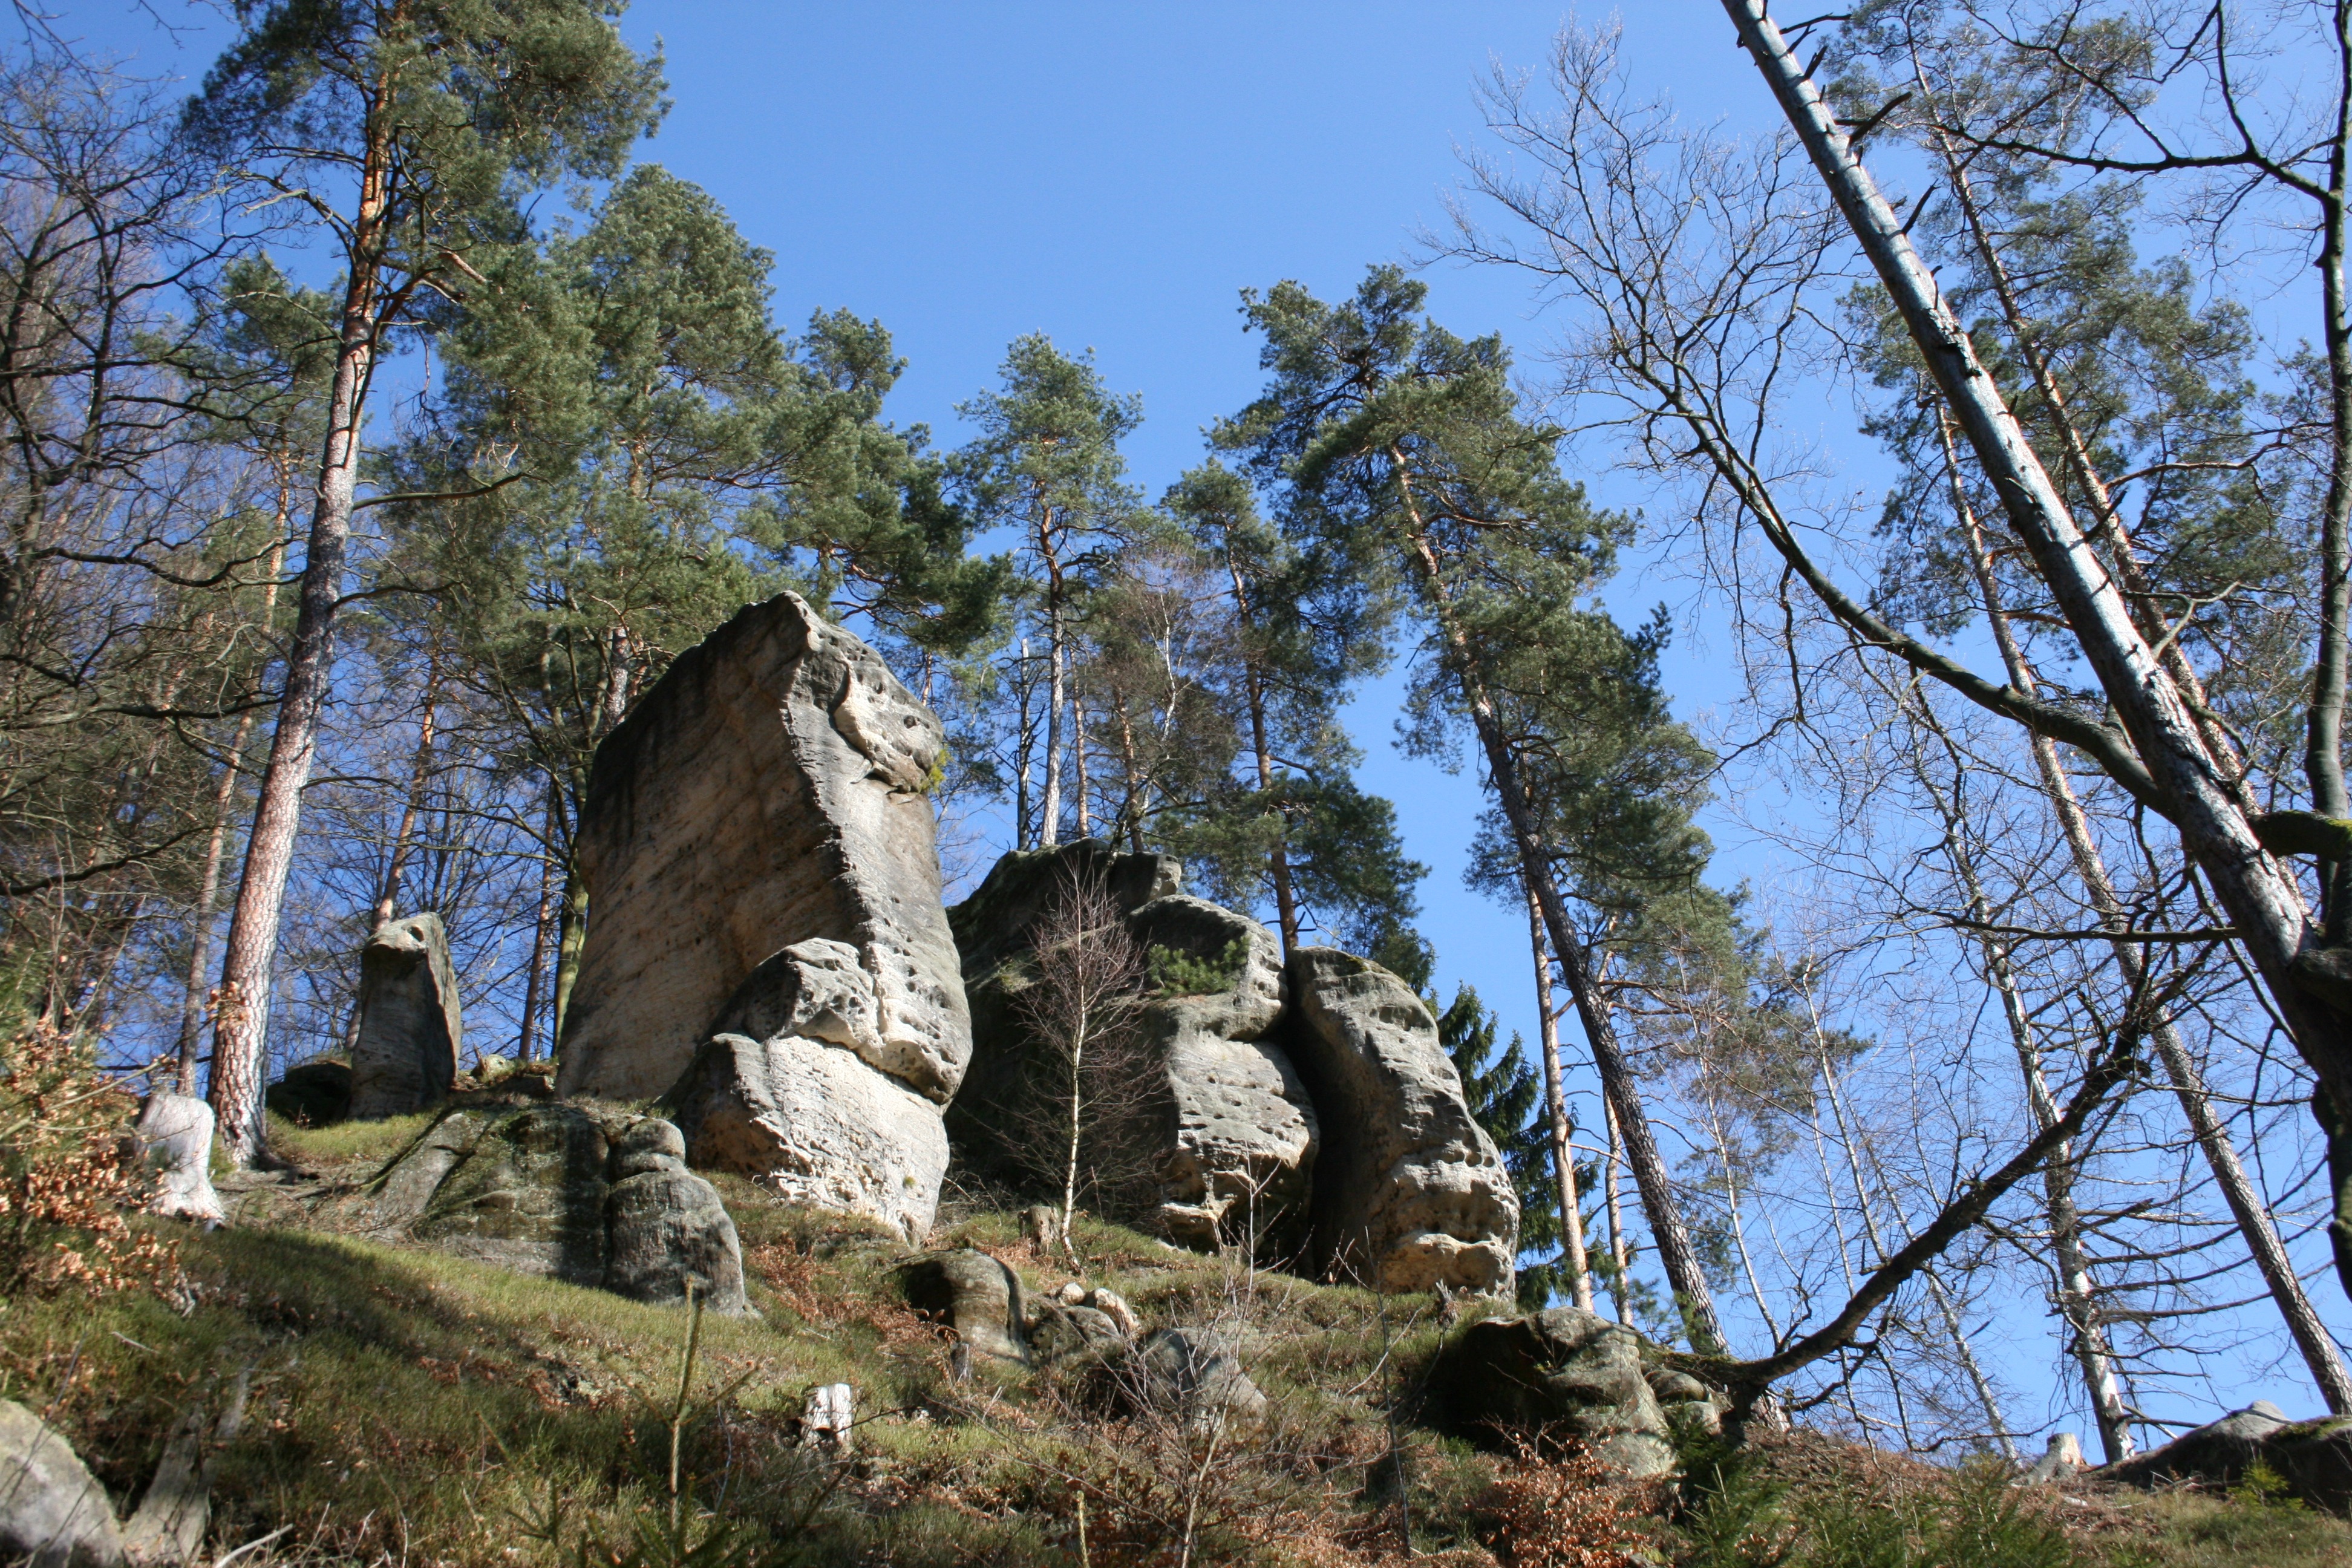
landscape, tree, forest, rock, wilderness, mountain, sky, hiking, trail, land, high, park, blue, trees, mountains, woodland, ecosystem, elbe sandstone, woody plant